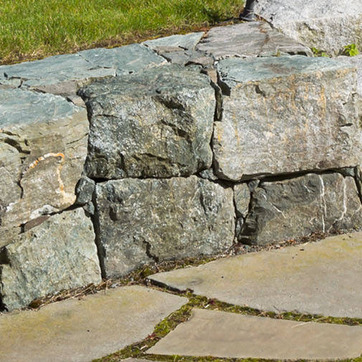
Material: stone